Mushigawa-Ōsugi Station

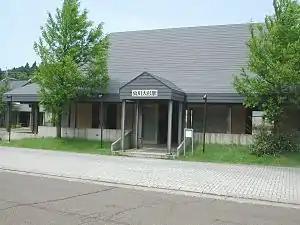
Mushikawa-Ōsugi Station in July 2004

is a railway station located in the city of Jōetsu, Niigata, Japan operated by the third-sector operator Hokuetsu Express.